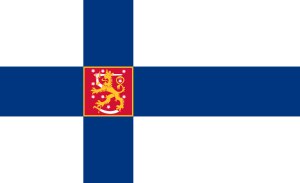
Finlands flag
Det finske statsflag
Finlands flag er nationalflaget i Finland. Det er et nordisk korsflag med et blåt kors på hvid baggrund.